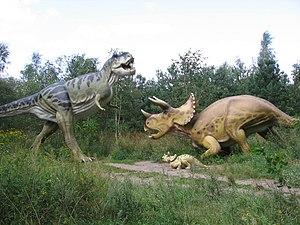
Depuis l'invention du mot anglais dinosaur en 1842, les dinosaures ont été représentés de façon variée dans les livres, films, programmes de télévision ou œuvres d'art qui leur ont été consacrés. Ces multiples représentations culturelles des dinosaures ont eu pour objectifs le divertissement ou l'éducation de leur public. Elles ont parfois visé le réalisme, comme dans les films des années 1990 et 2000, ou ont parfois eu un caractère plus fantastique, comme dans les films de monstres des années 1950 et 1960.